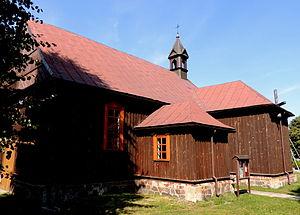
Brodnia est un village de la gmina de Pęczniew, du powiat de Poddębice, dans la voïvodie de Łódź, situé dans le centre de la Pologne.